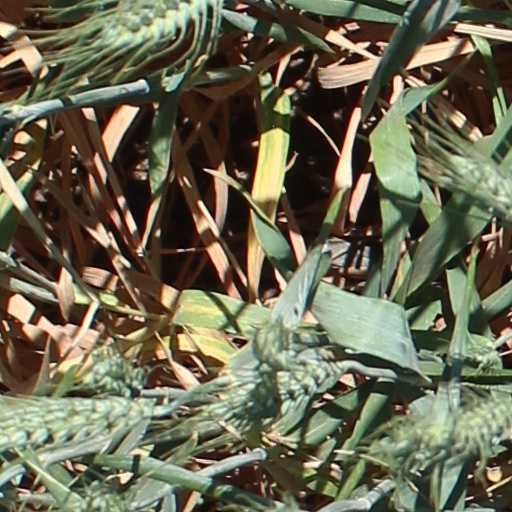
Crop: wheat